Spanish conquest of Honduras

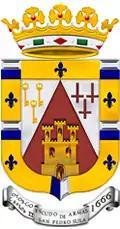
Coat of Arms of San Pedro Sula.

After Andrés de Cerezeda took most of the inhabitants of Trujillo into Higueras, the city entered a period of serious decline. Those inhabitants that remained were too old, too sick, or too dispirited to head west. Basic supplies such as food and clothing were scarce. The citizens believed that Cerezeda wished to abandon Trujillo, and appealed to the "Audiencia" of Santo Domingo, and to the Crown, for supplies and a Crown-appointed governor.